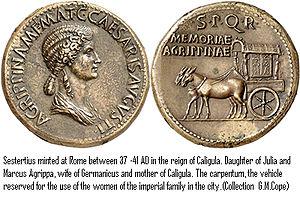
Le carpentum est un chariot couvert de l'antiquité romaine, généralement destiné au transport de dames de rang élevé.